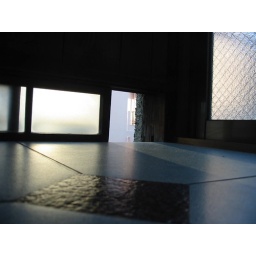
Pic by dad. Ryokan Maizuru. Little window in the wall, floor level.